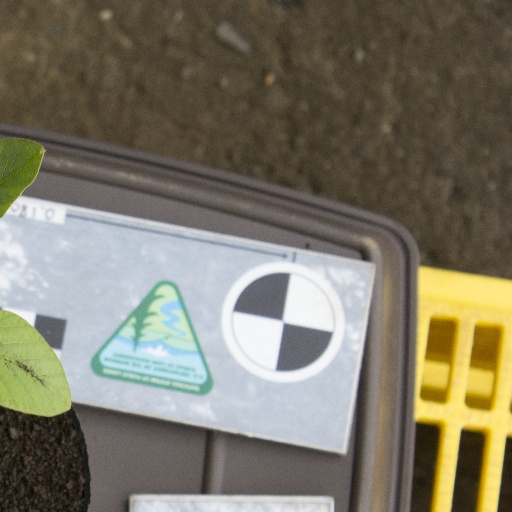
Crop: soybean